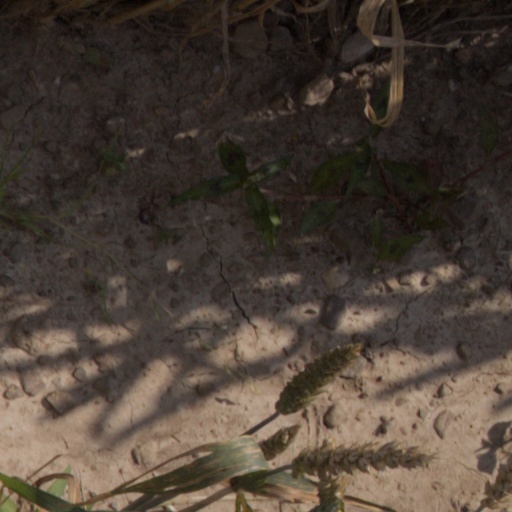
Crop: wheat